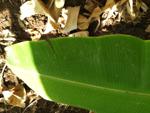
Label: healthy